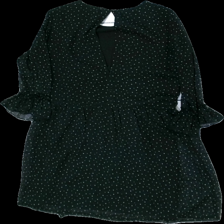
View: back
Type: Dress
Category: Ladies
Brand: Gina Tricot
Colors: Black, White
Material: 100% polyester
Pattern: Dots
Cut: C-collar
Size: 34
Season: All
Price range: 50-100
Recommended usage: Reuse